Daniel Wanjiru

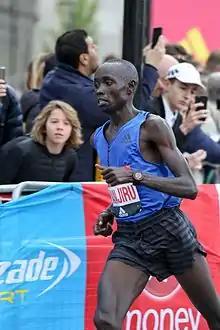
Daniel Wanjiru in the 2017 London Marathon

Daniel Kinyua Wanjiru (born 26 May 1992) is a former Kenyan long-distance runner. He won both the 2016 Amsterdam Marathon and the 2017 London Marathon. His personal best time for the marathon is 2:05:21, set in Amsterdam in 2016.